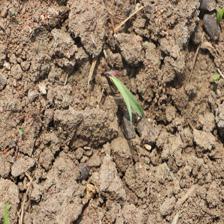
Label: Sorghum